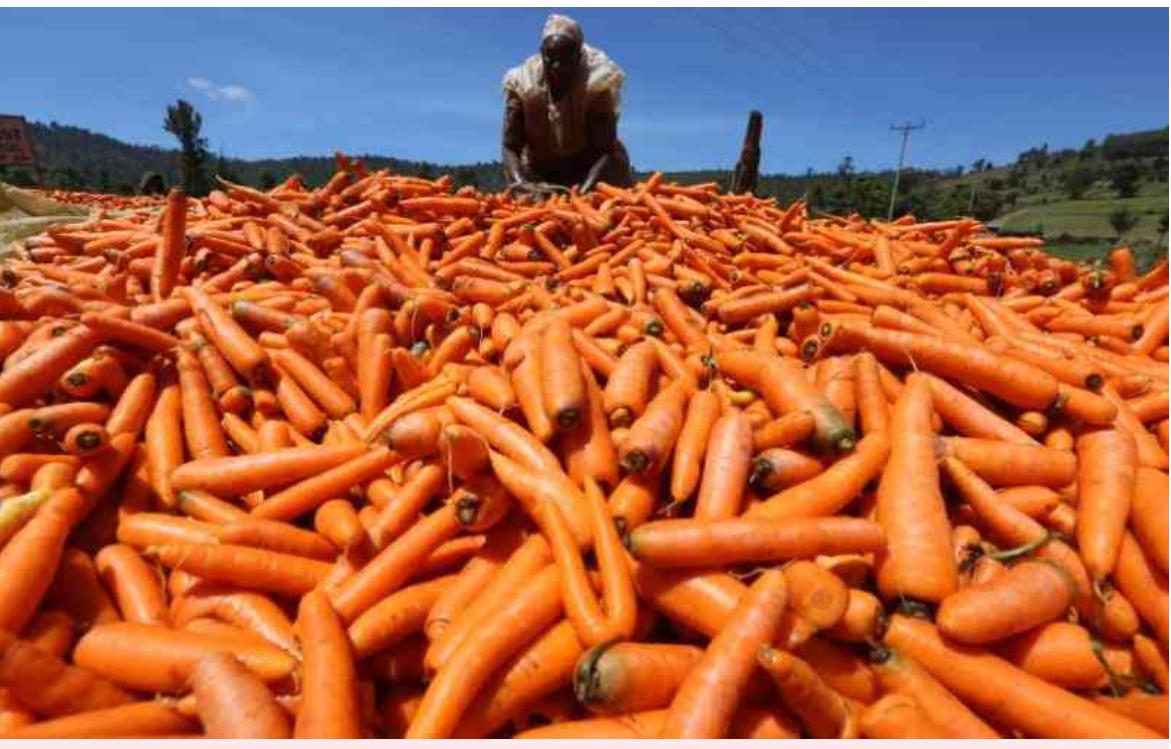
Karoti zao la biashara, lililokusanywa pamoja na mkulima kwa ajili ya maandalizi ya kwenda kuuzwa sokoni, nyuma ya mkulima kukiwa na msitu mdogo wenye mapori na vichaka vingi.